Oradea

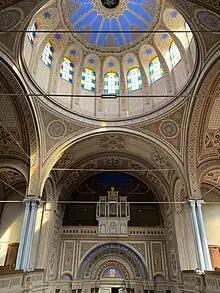
Interior of the Neolog Synagogue

The "chevra kadisha" ("holy society") was founded in 1735, the first synagogue in 1803, and the first communal school in 1839. Not until the beginning of the 19th century were Jews permitted to do business in any other part of the city, and even then, they were required to return at nightfall to their own quarter. In 1835, permission was granted to live in any part of the city.